History of aesthetics

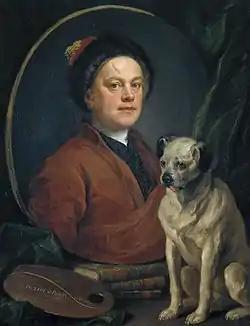
William Hogarth, self-portrait, 1745

From the late 17th to the early 20th century Western aesthetics underwent a slow revolution into what is often called modernism. German and British thinkers emphasized beauty as the key component of art and of the aesthetic experience, and saw art as necessarily aiming at absolute beauty.